Music Branch (Canadian Forces)

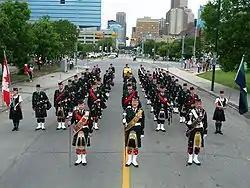
The Regimental Pipes and Drums of The Calgary Highlanders is one of many voluntary pipe and drum bands administered by the Music Branch of the CF.

The Canadian Forces Logistics Training Centre Music Division is the training institution of the Music Branch that offers a curriculum of instruction to potential musicians in the CF. Part of the Royal Canadian Logistics Service, it is the "de facto" successor to the Canadian Forces School of Music. It is located in Building E-51 at CFB Borden. It consists of a concert hall, 47 practice studios, 10 teaching studios, a library, and four classrooms.